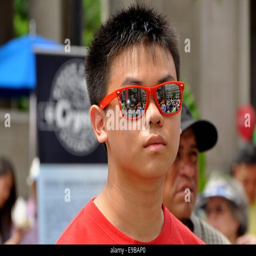
youth sporting trendy sunglasses with red frames attending the annual passport to festival